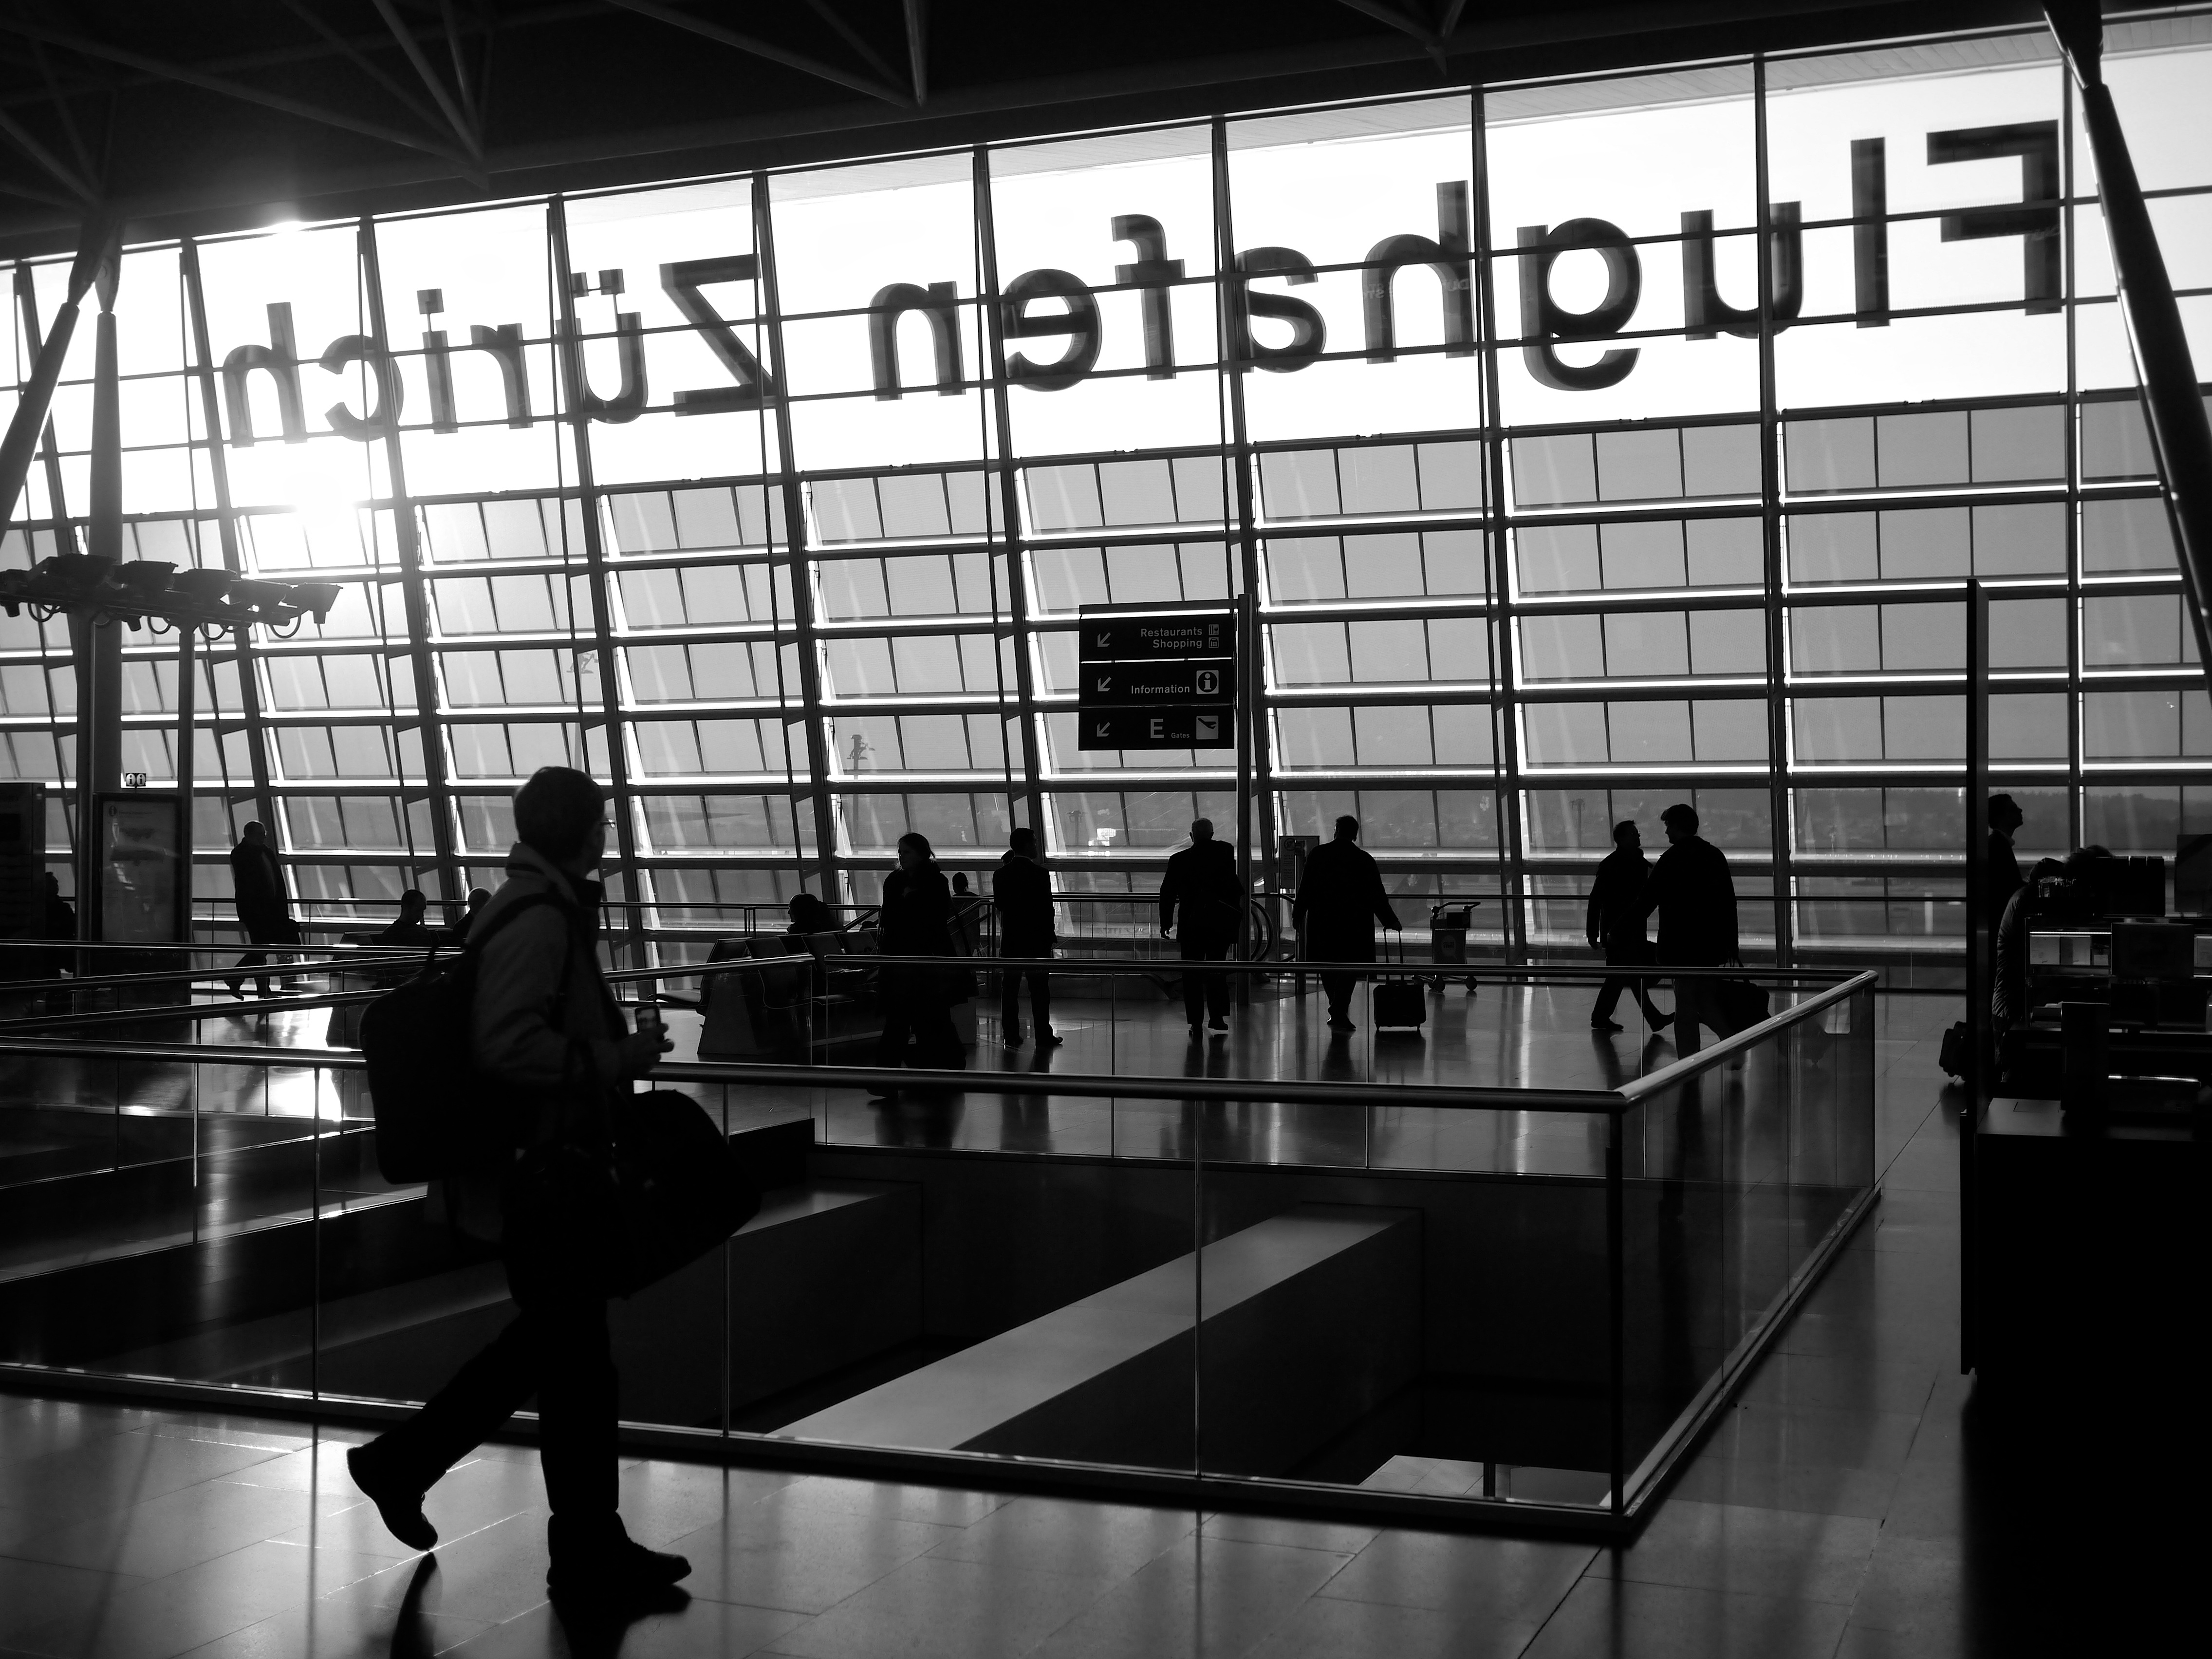
black and white, white, street, photography, ebook, training, black, monochrome, interior design, streetphotography, flickr, thomas, video, design, olympus, omd, image, fuji, shape, leica, monochrom, leuthard, hcb, thomasleuthard, monochrome photography